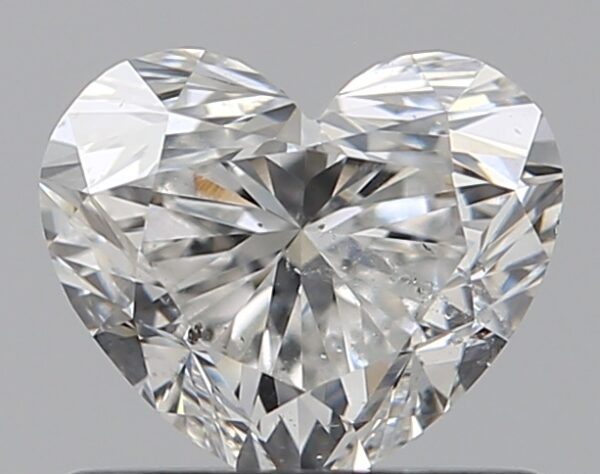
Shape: heart
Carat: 0.72
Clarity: SI1
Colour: E
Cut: EX
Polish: EX
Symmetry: EX
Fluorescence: ST
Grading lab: GIA
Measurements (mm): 5.23 x 6.13 x 3.67